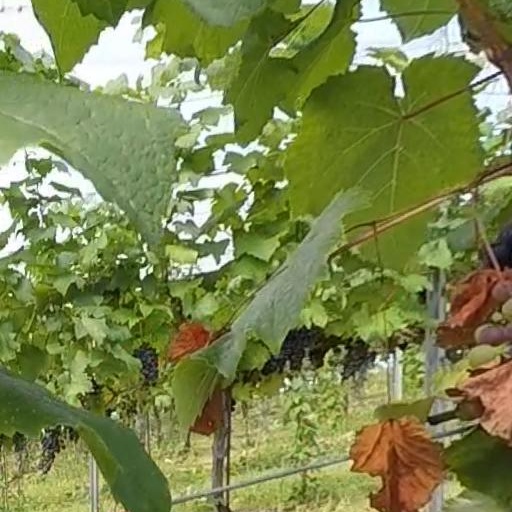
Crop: grape